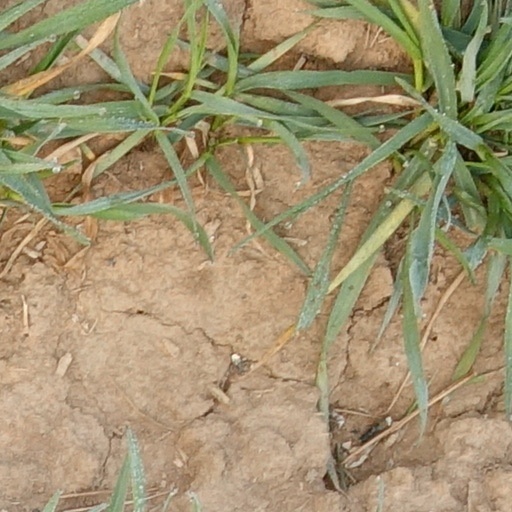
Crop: wheat